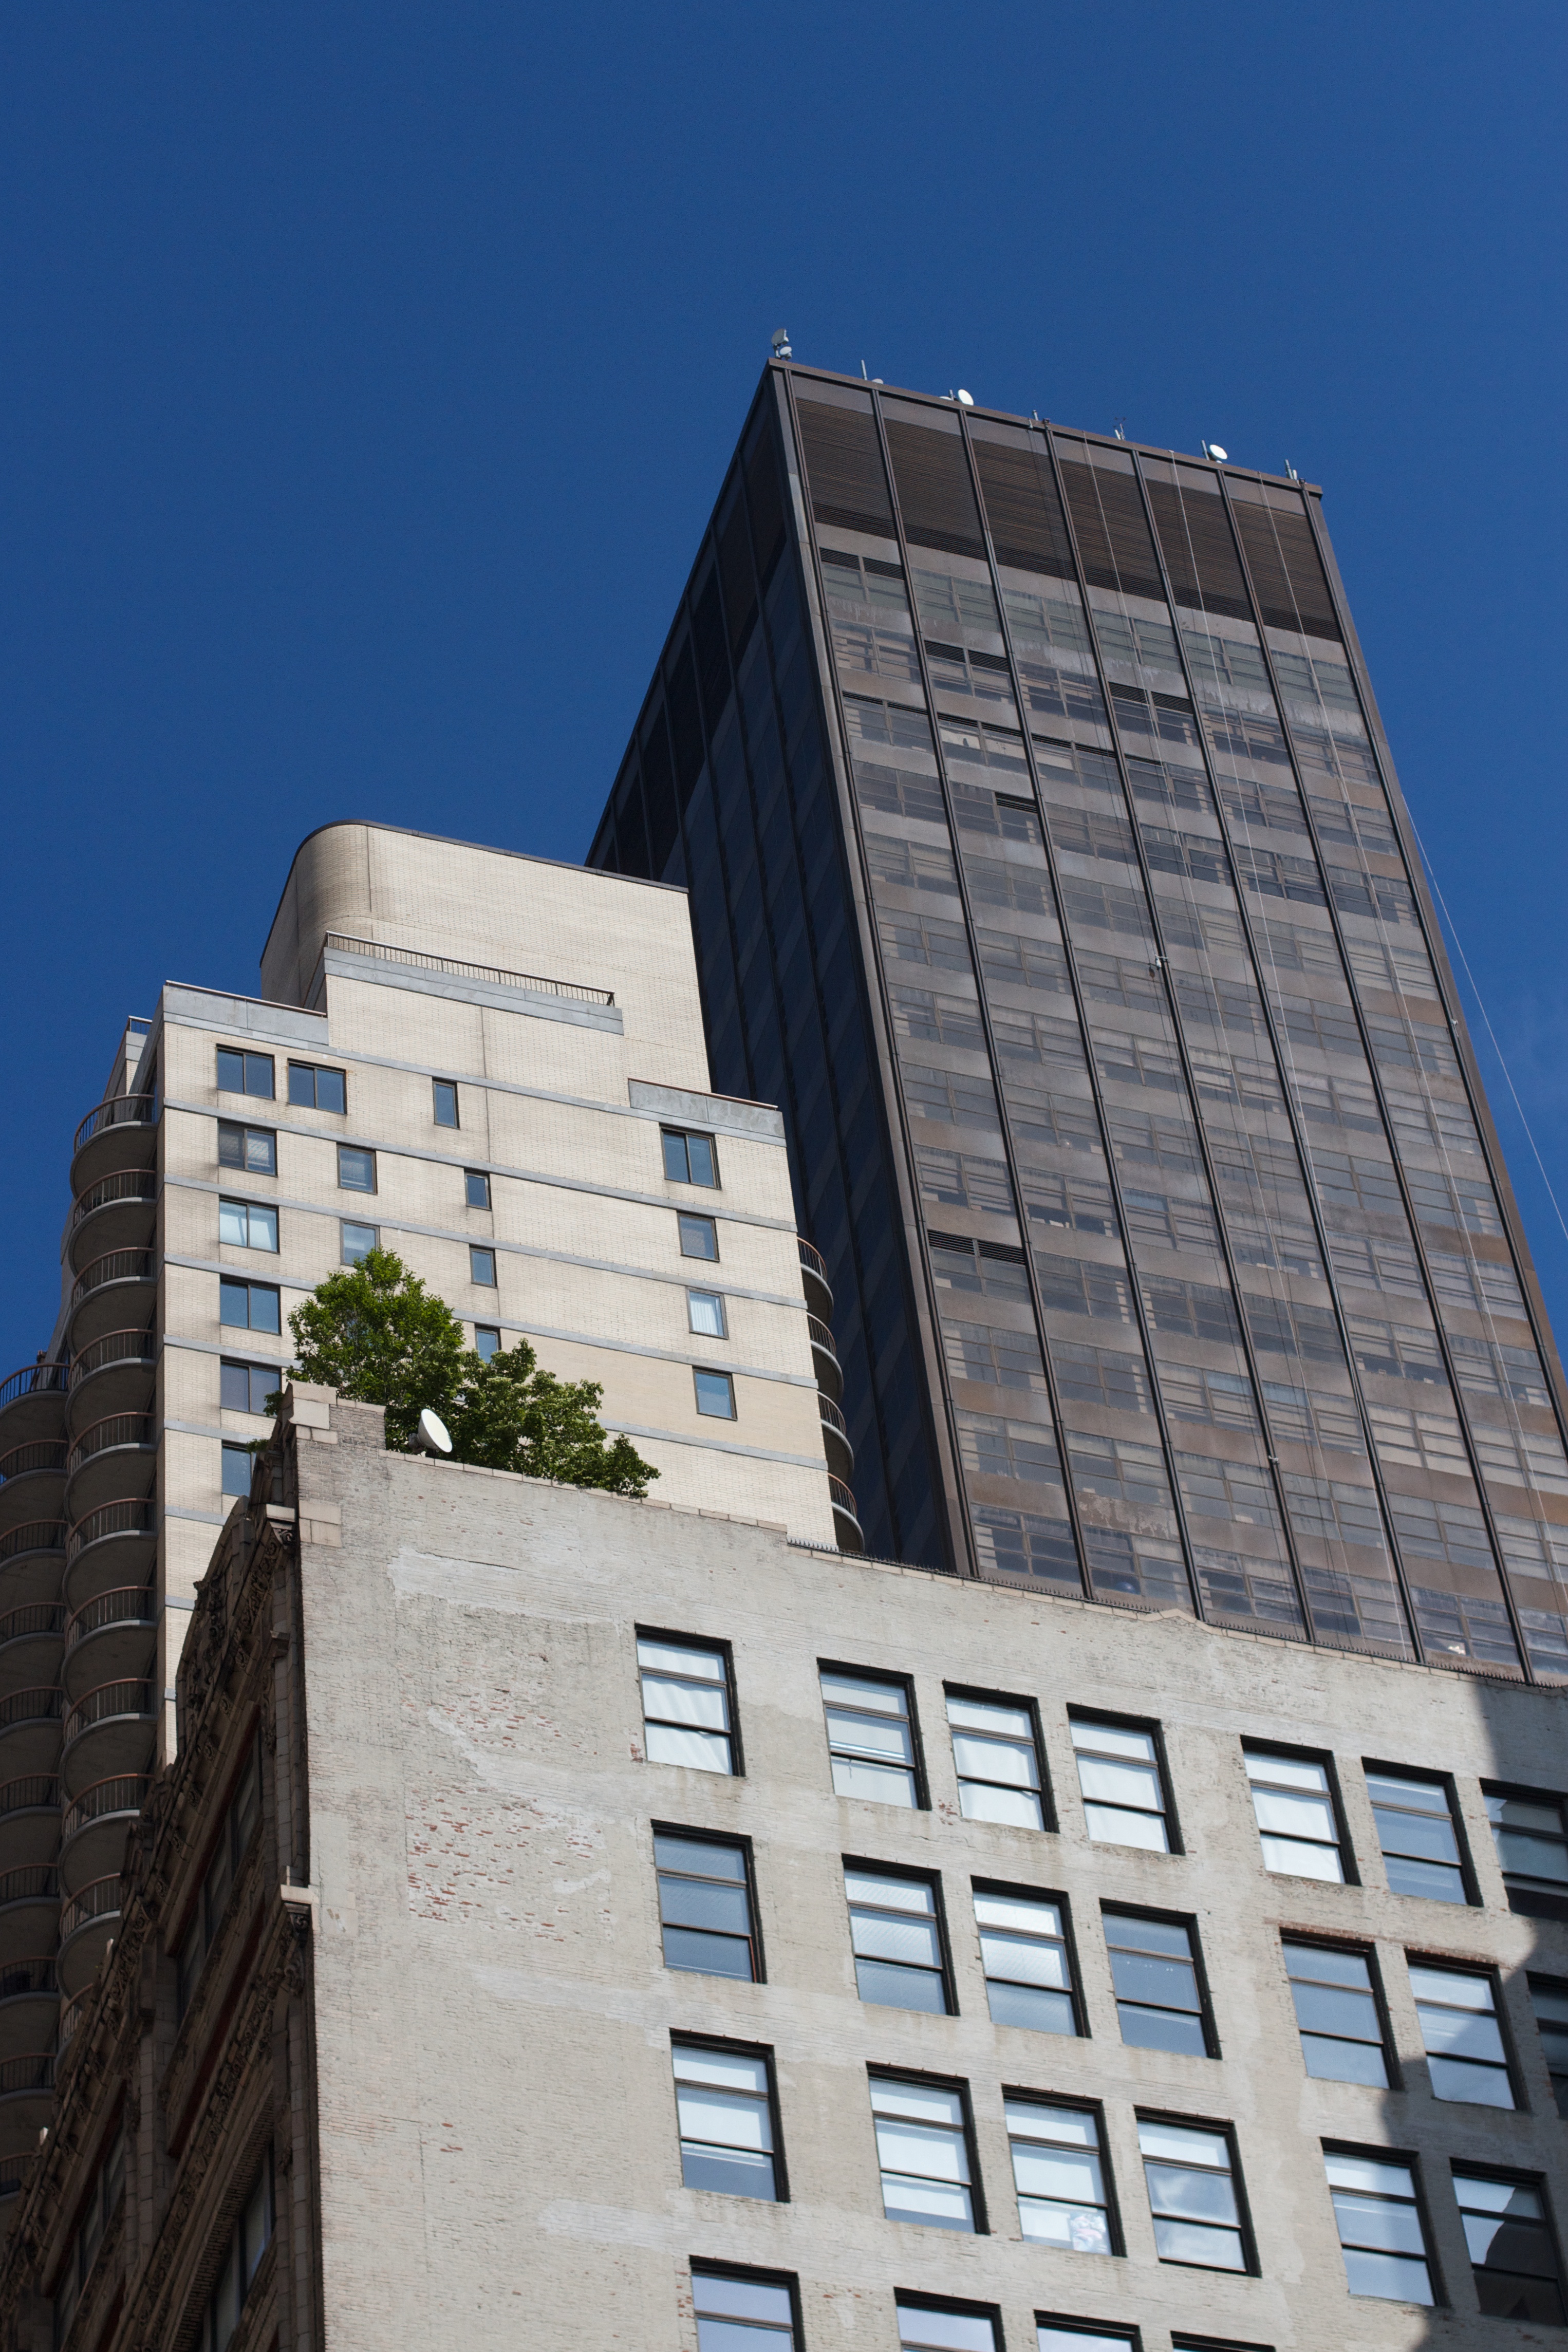
architecture, building, city, skyscraper, downtown, tower, landmark, facade, blue, tower block, headquarters, neighbourhood, urban area, human settlement, brutalist architecture